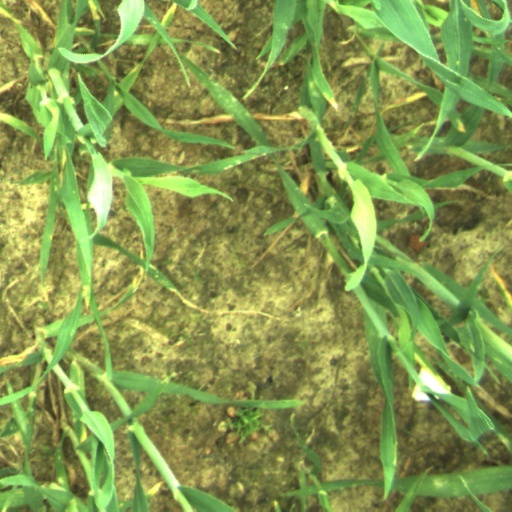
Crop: wheat